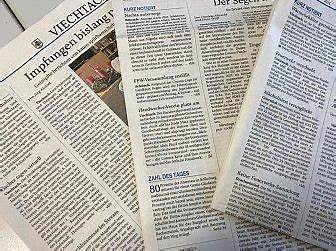
Waste category: paper